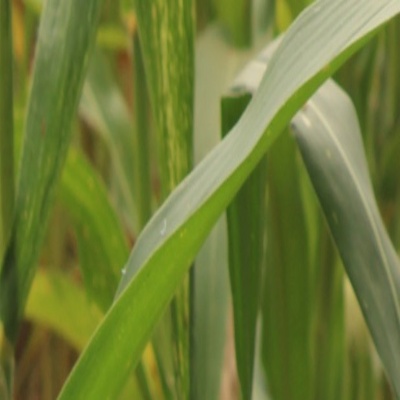
Crop: Maize
Condition: streak virus